American McGee

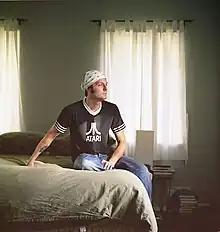
McGee in 2006

In 1998, McGee was fired from id Software. Later, McGee would say that the day he got fired was very meaningful to him: